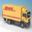
Label: truck